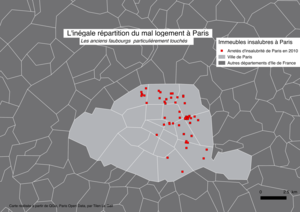
Illustration des arrêtés d'insalubrité pris à Paris en 2010
Paris [pa.ʁi] est la ville la plus peuplée et la capitale de la France.